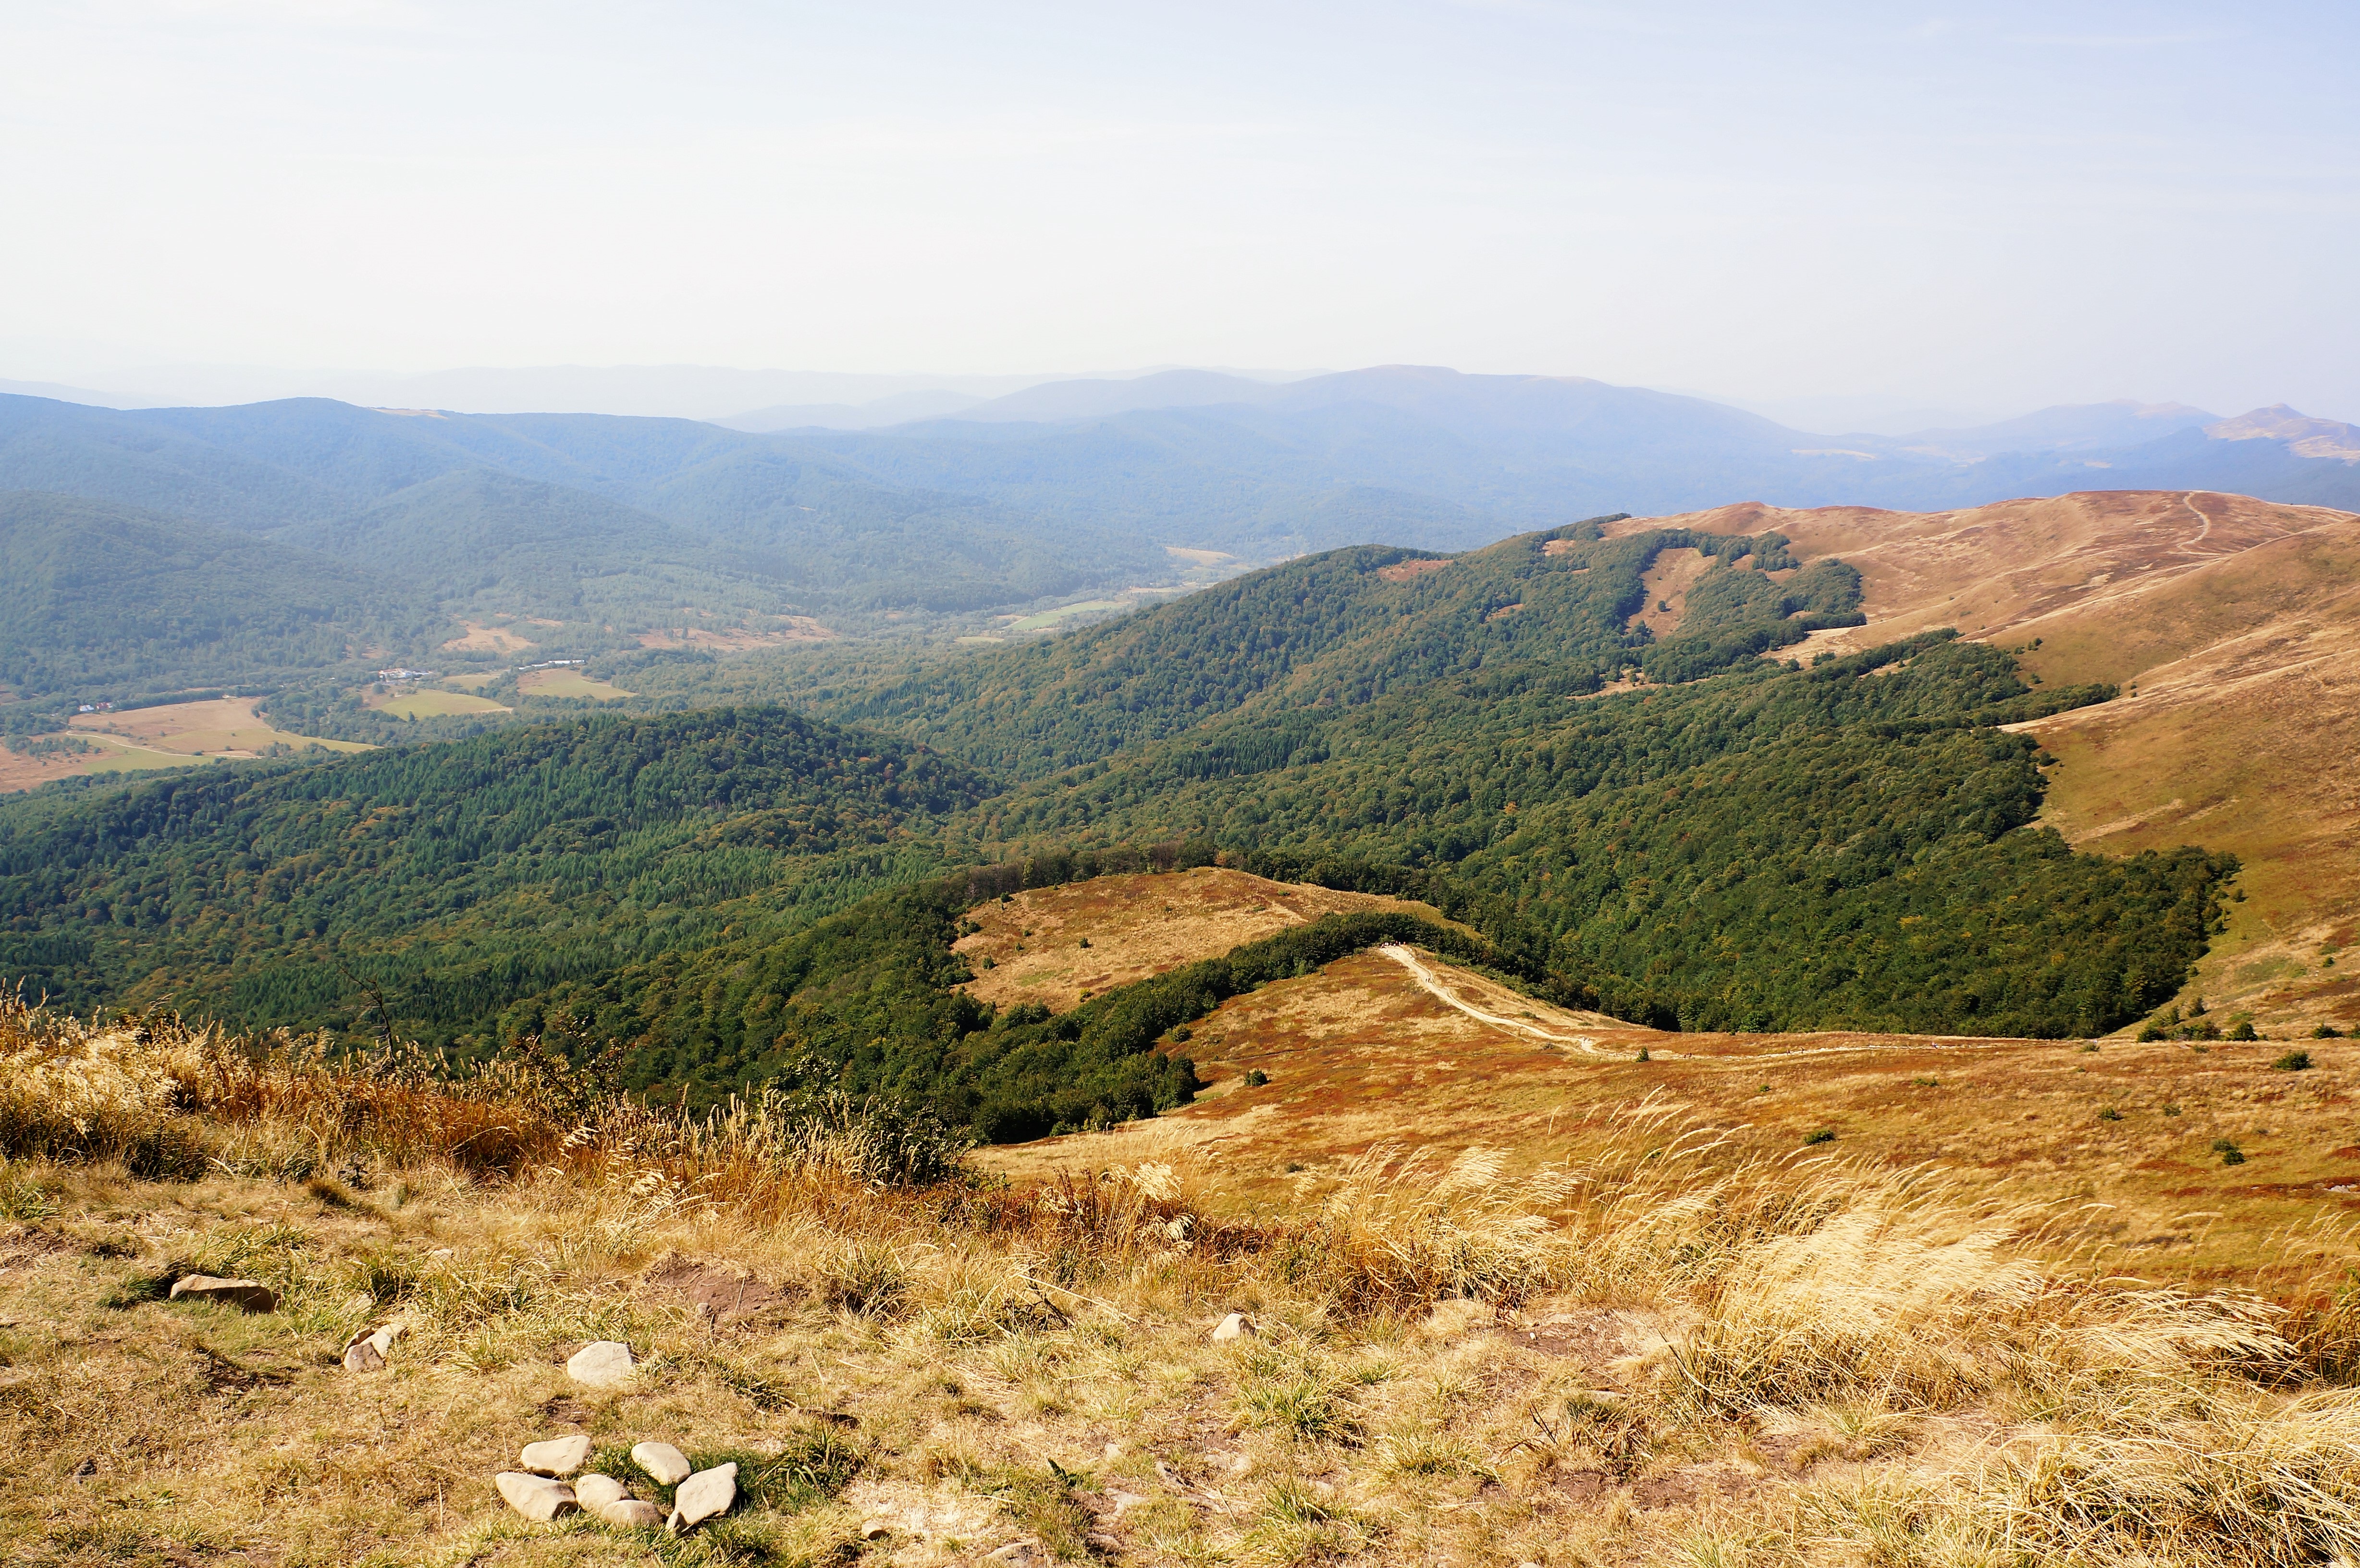
landscape, nature, rock, wilderness, walking, mountain, hiking, trail, hill, adventure, valley, mountain range, autumn, terrain, ridge, geology, mountains, plateau, fell, loch, ecosystem, rural area, landform, bieszczady, mountain pass, po onina, geographical feature, mountainous landforms